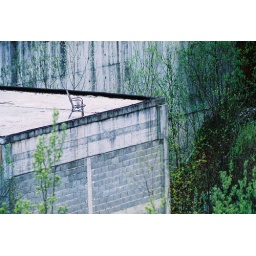
best seat in the house